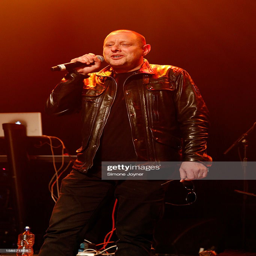
artist performs live on stage .